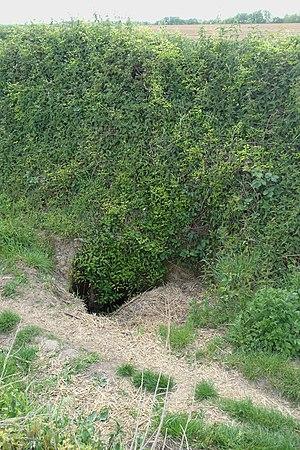
Puits d'effondrement en 2016 relève une mine souterraine de silex près de Orp-le-Petit (Orp-Jauche) Belgique. Le site se trouve à 700m des mines néolithiques de Jandrain-Jandrouille fouillé en 1969. Plus info sur http://lampspw.wallonie.be/dgo4/tinymvc/apps/caw/views/documents/flippingBook/CAW25/27/#zoom=z
Orp-Jauche est une commune francophone de Belgique située en Région wallonne dans la province du Brabant wallon.